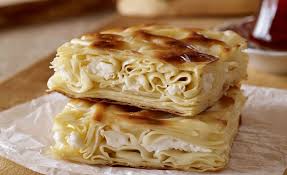
Yemek: borek